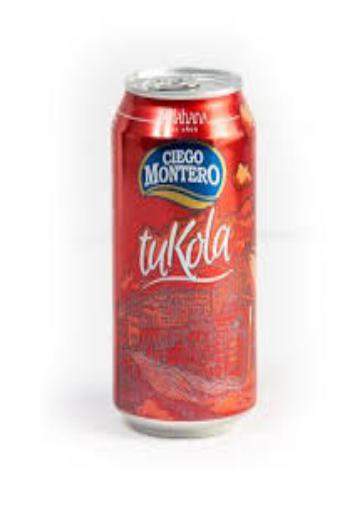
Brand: Ciego Montero
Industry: Food